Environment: real
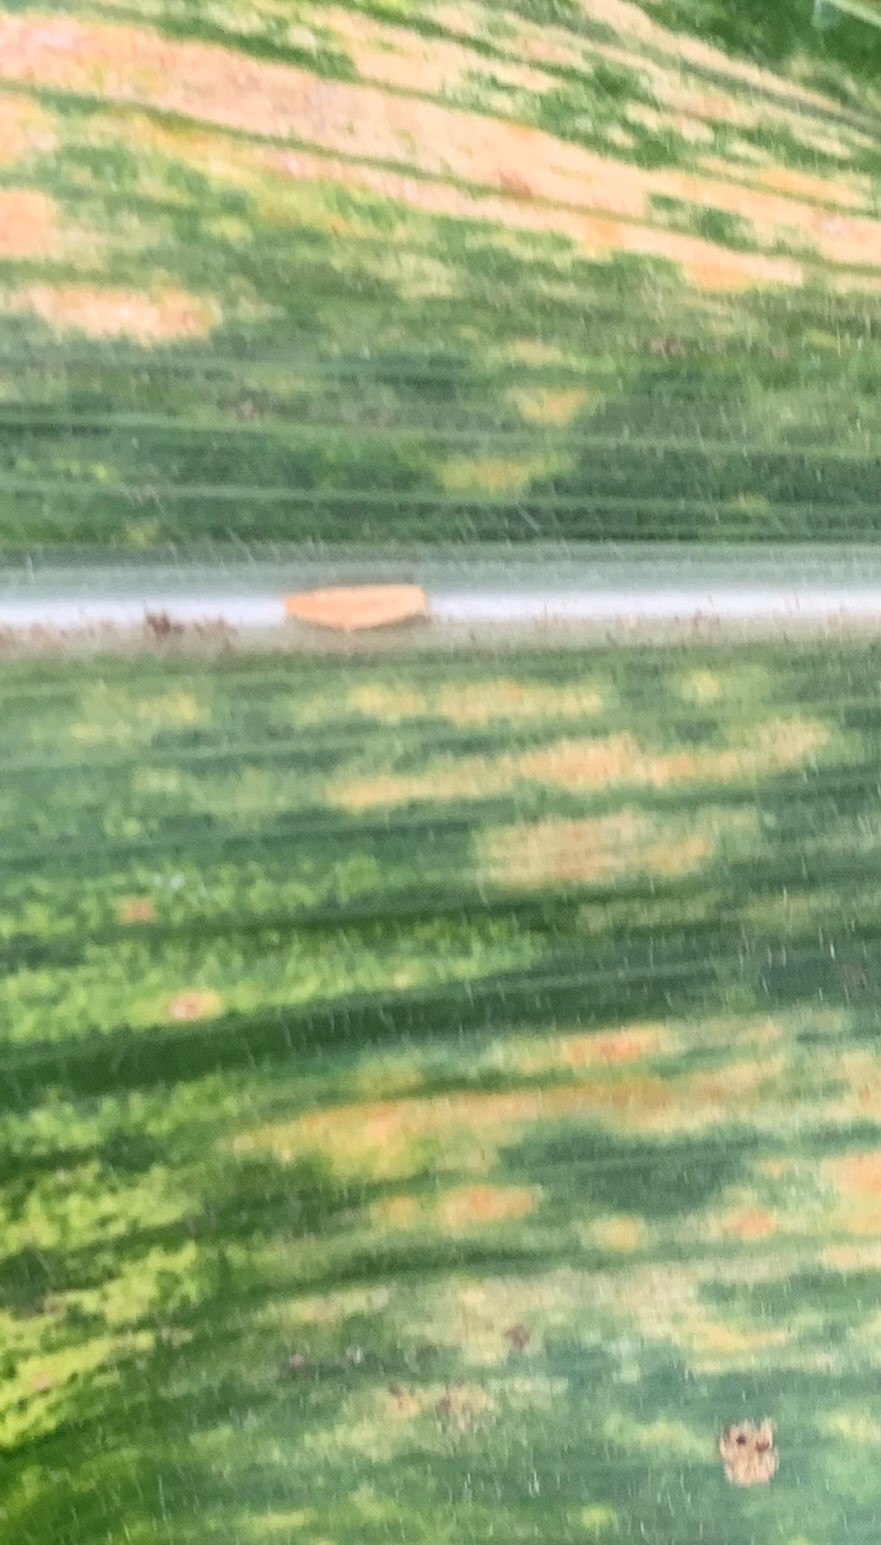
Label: lethal_necrosis